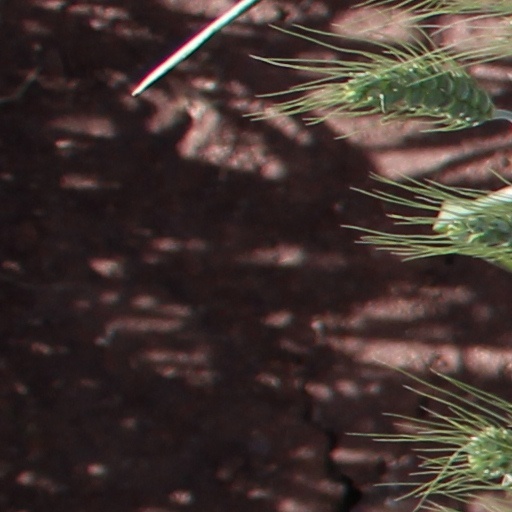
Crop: wheat